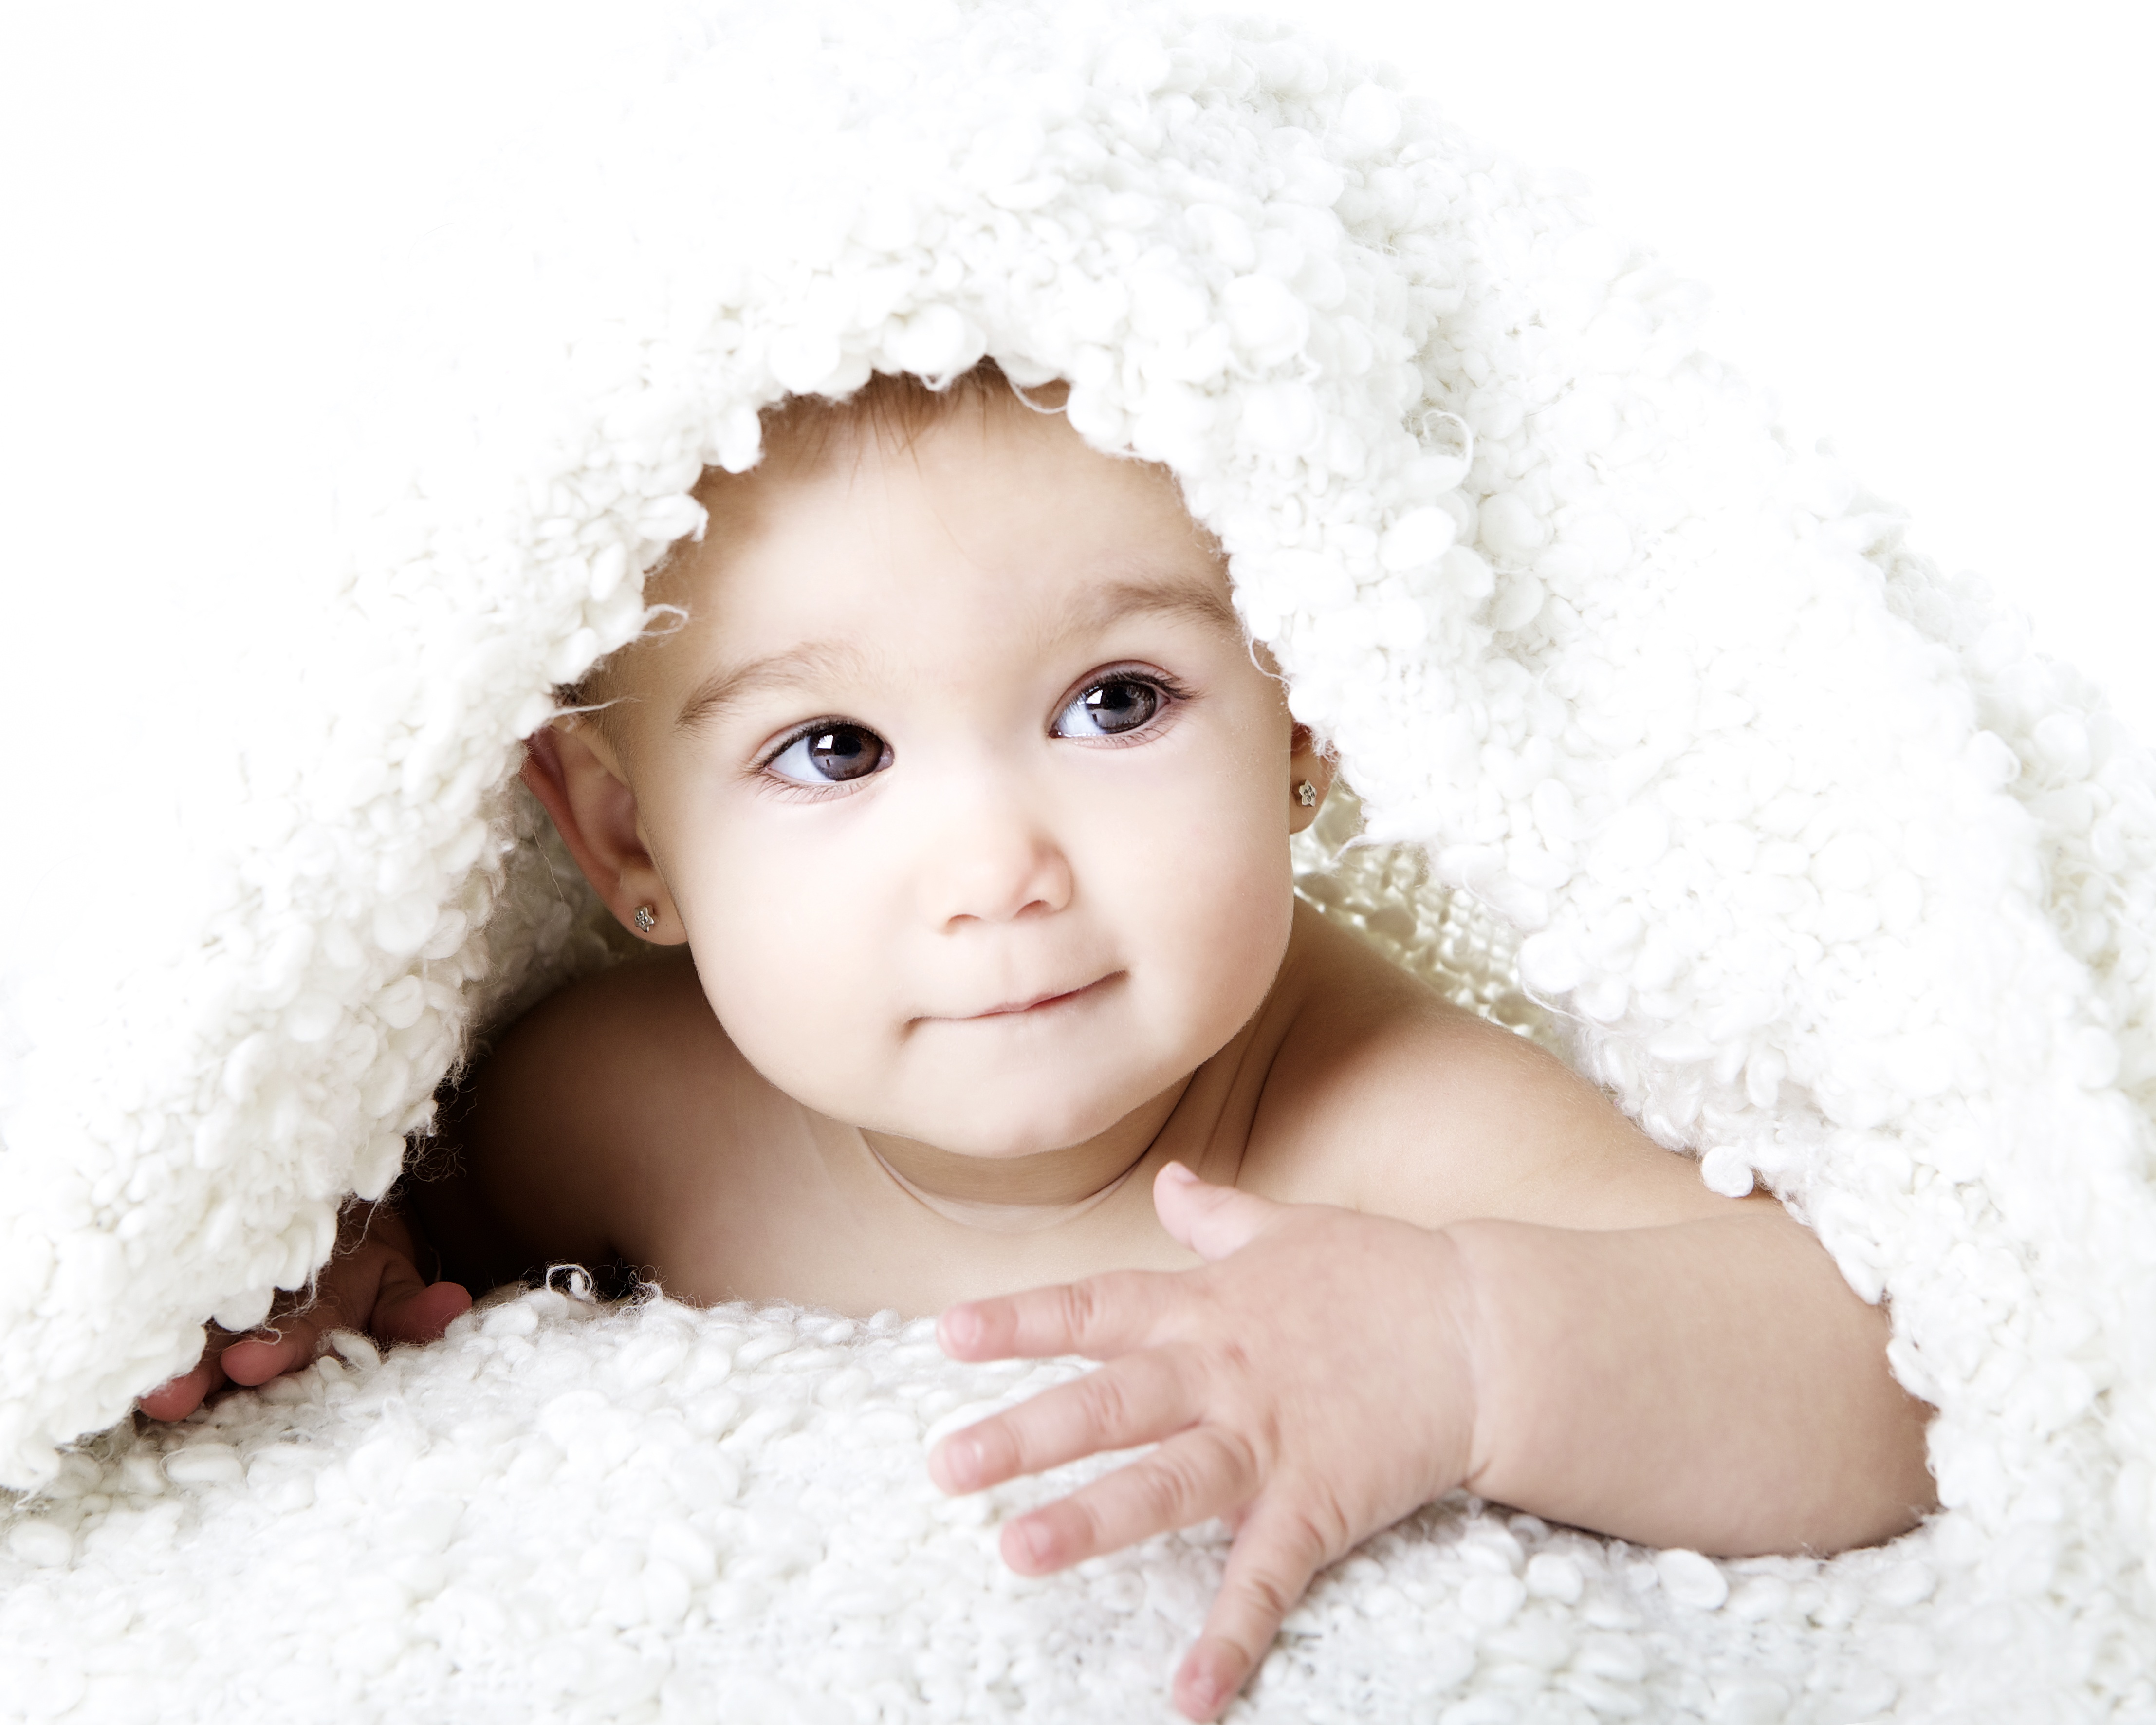
person, girl, child, product, face, angel, infant, toddler, skin, child portrait, bebe, portrait photography